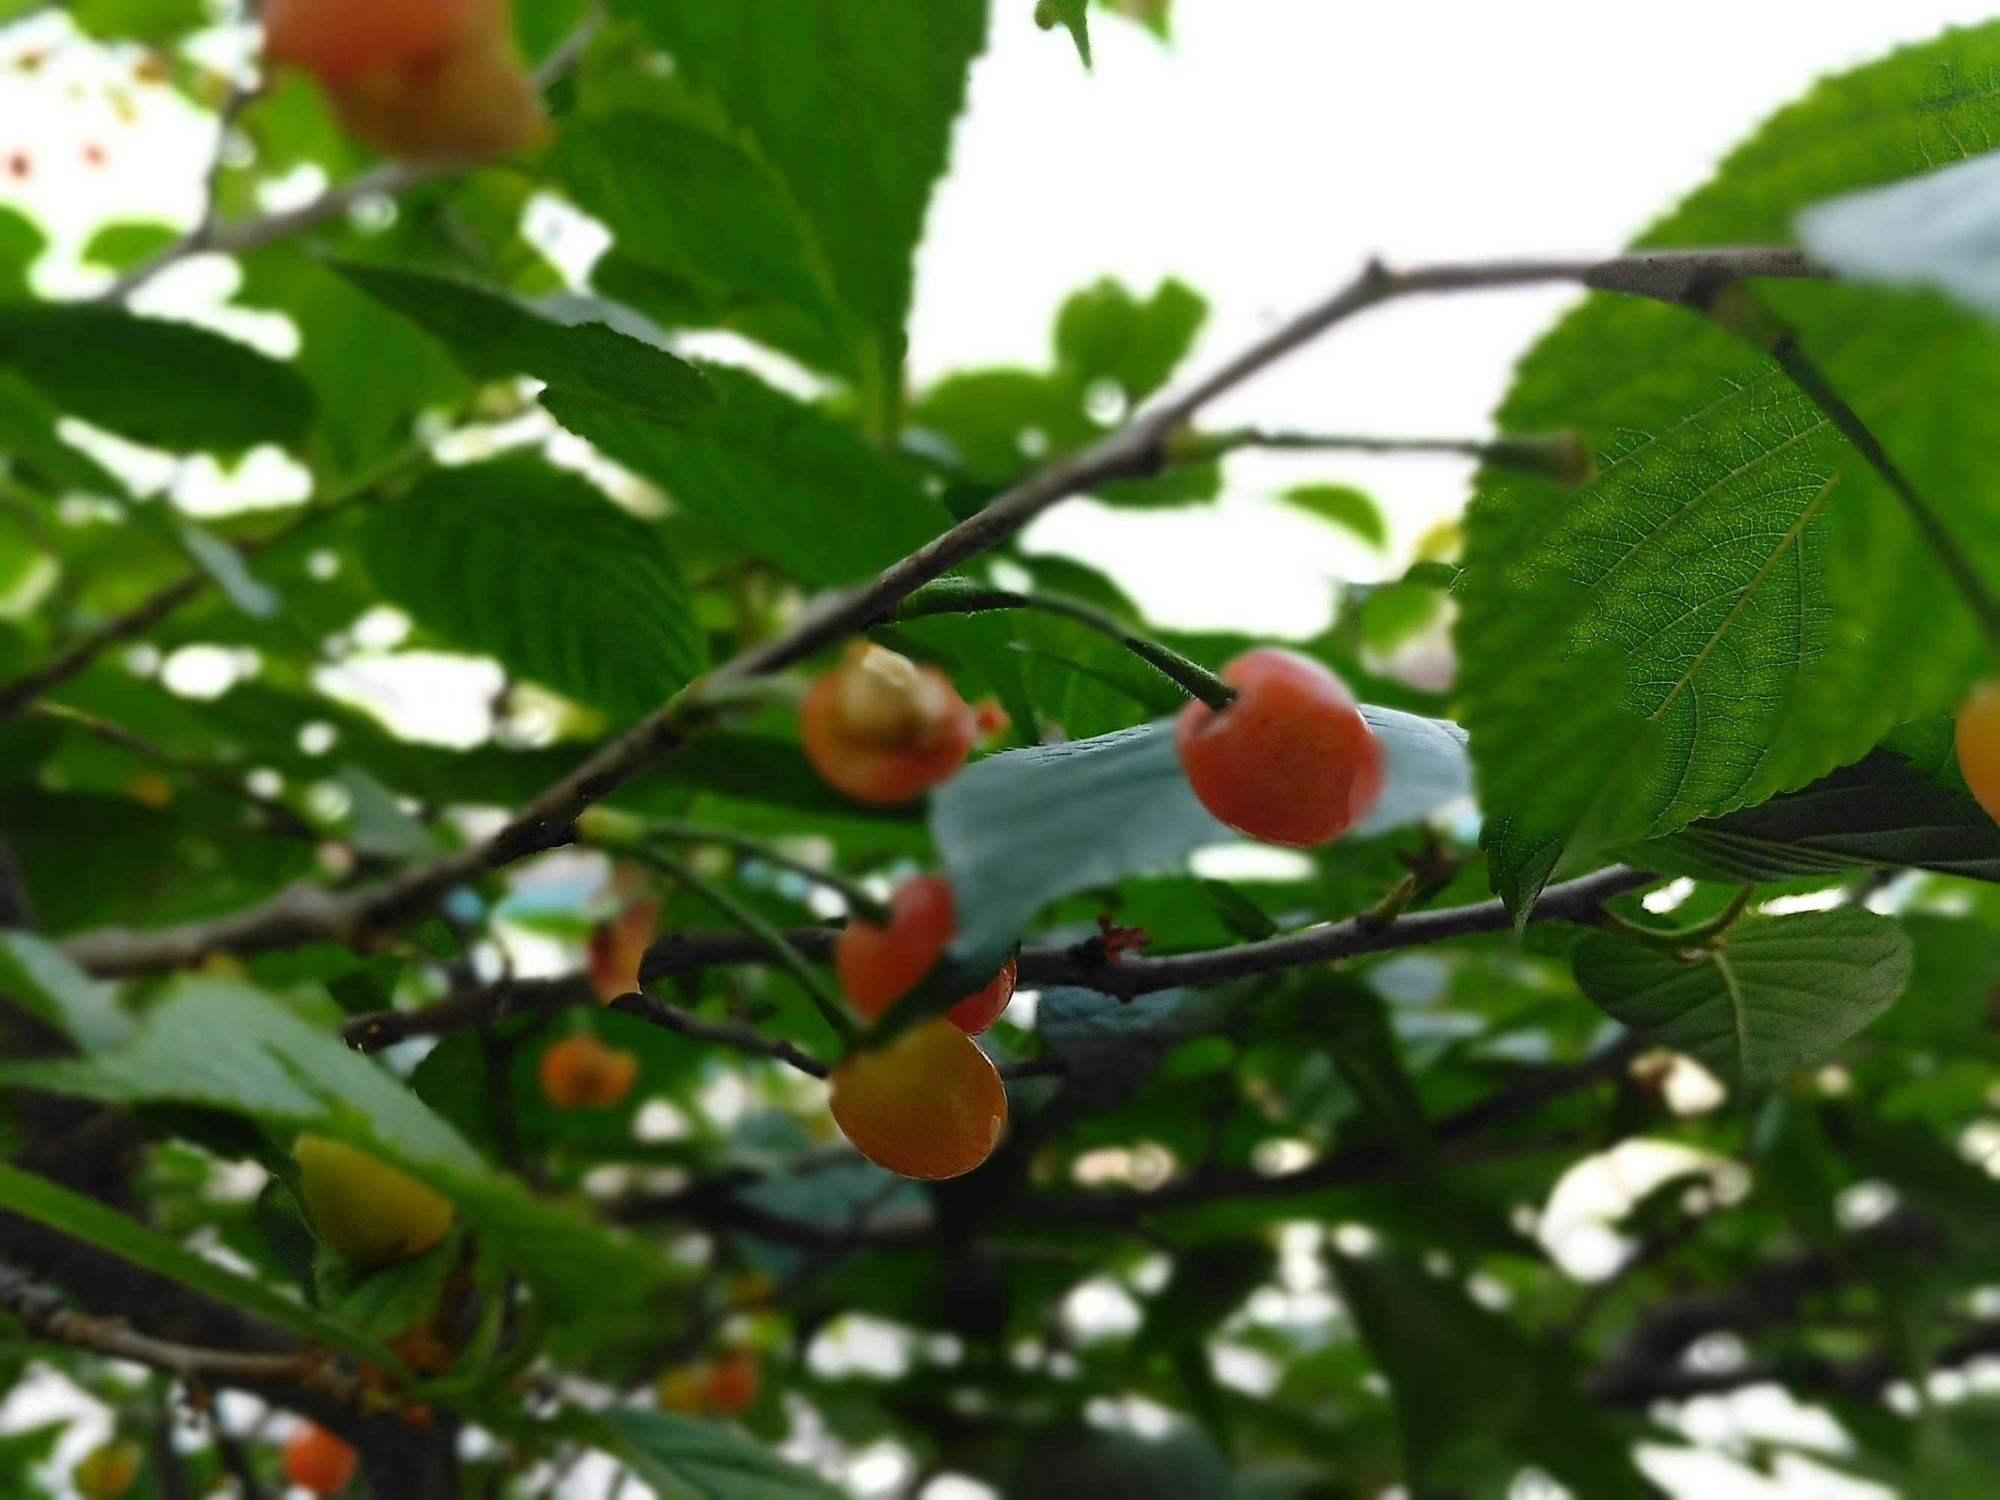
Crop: cherry
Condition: healthy